Hekatompedon

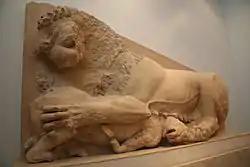
Sculpture from the east pediment depicting a lion killing a calf

The Hekatompedon or Hekatompedos (from , "hundred", and πούς, "foot"), also known as "Ur-Parthenon" and "H–Architektur", was an ancient Greek temple on the Acropolis of Athens built from limestone in the Archaic period, and placed in the position of the present Parthenon.